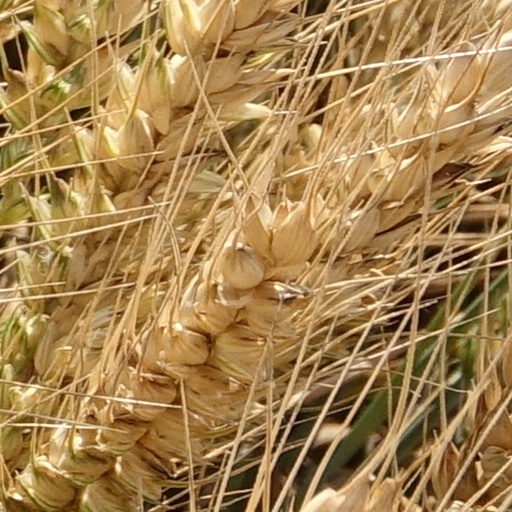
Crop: wheat